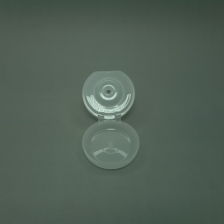
Color: white/transparent
Cap type: flip-top cap